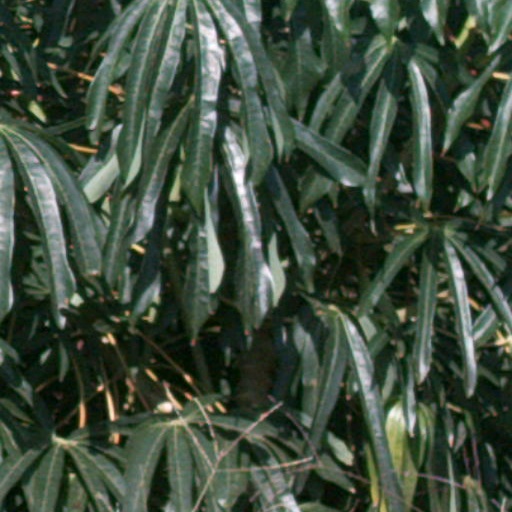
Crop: cassava